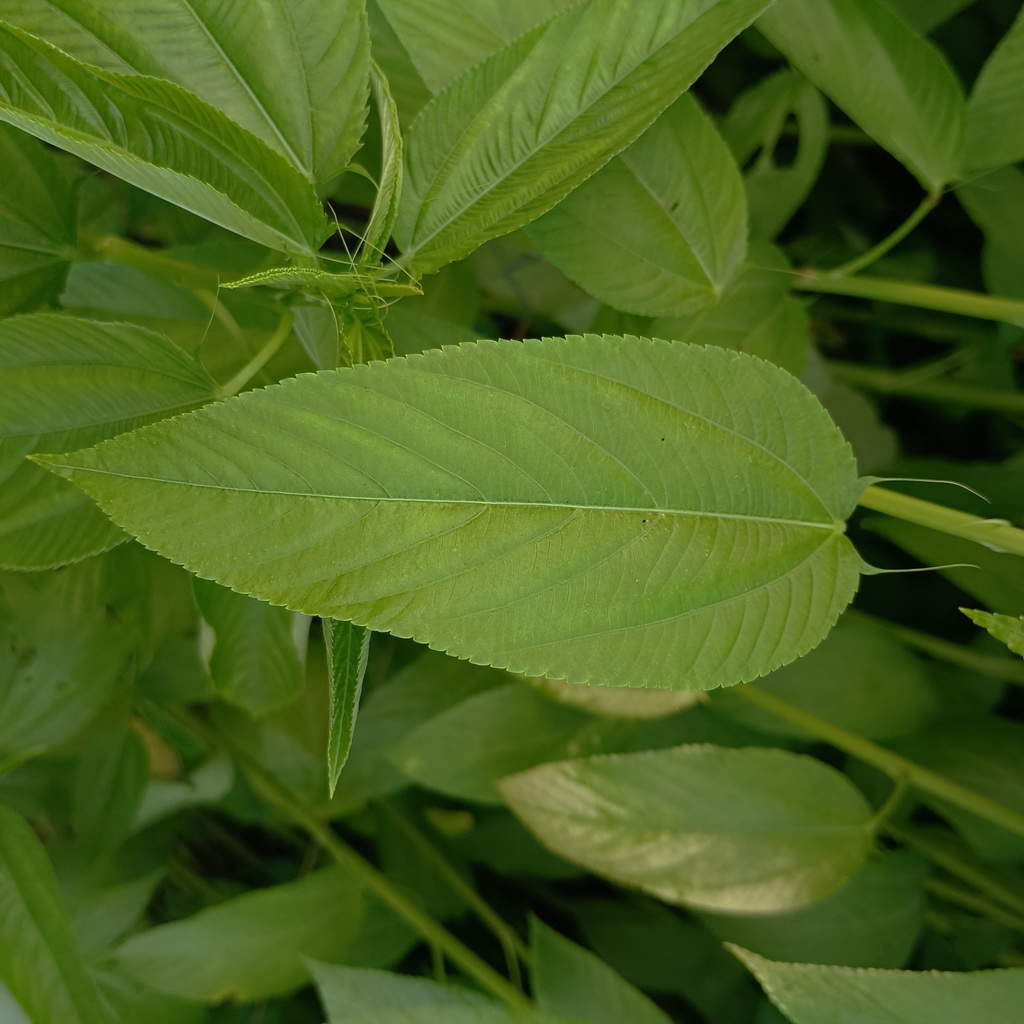
Label: Fresh